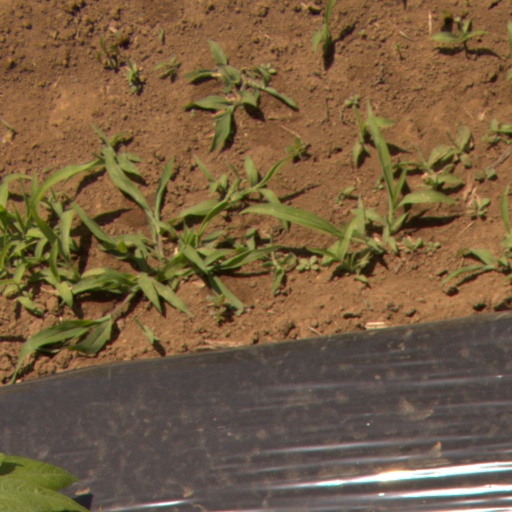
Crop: Jerusalem artichoke